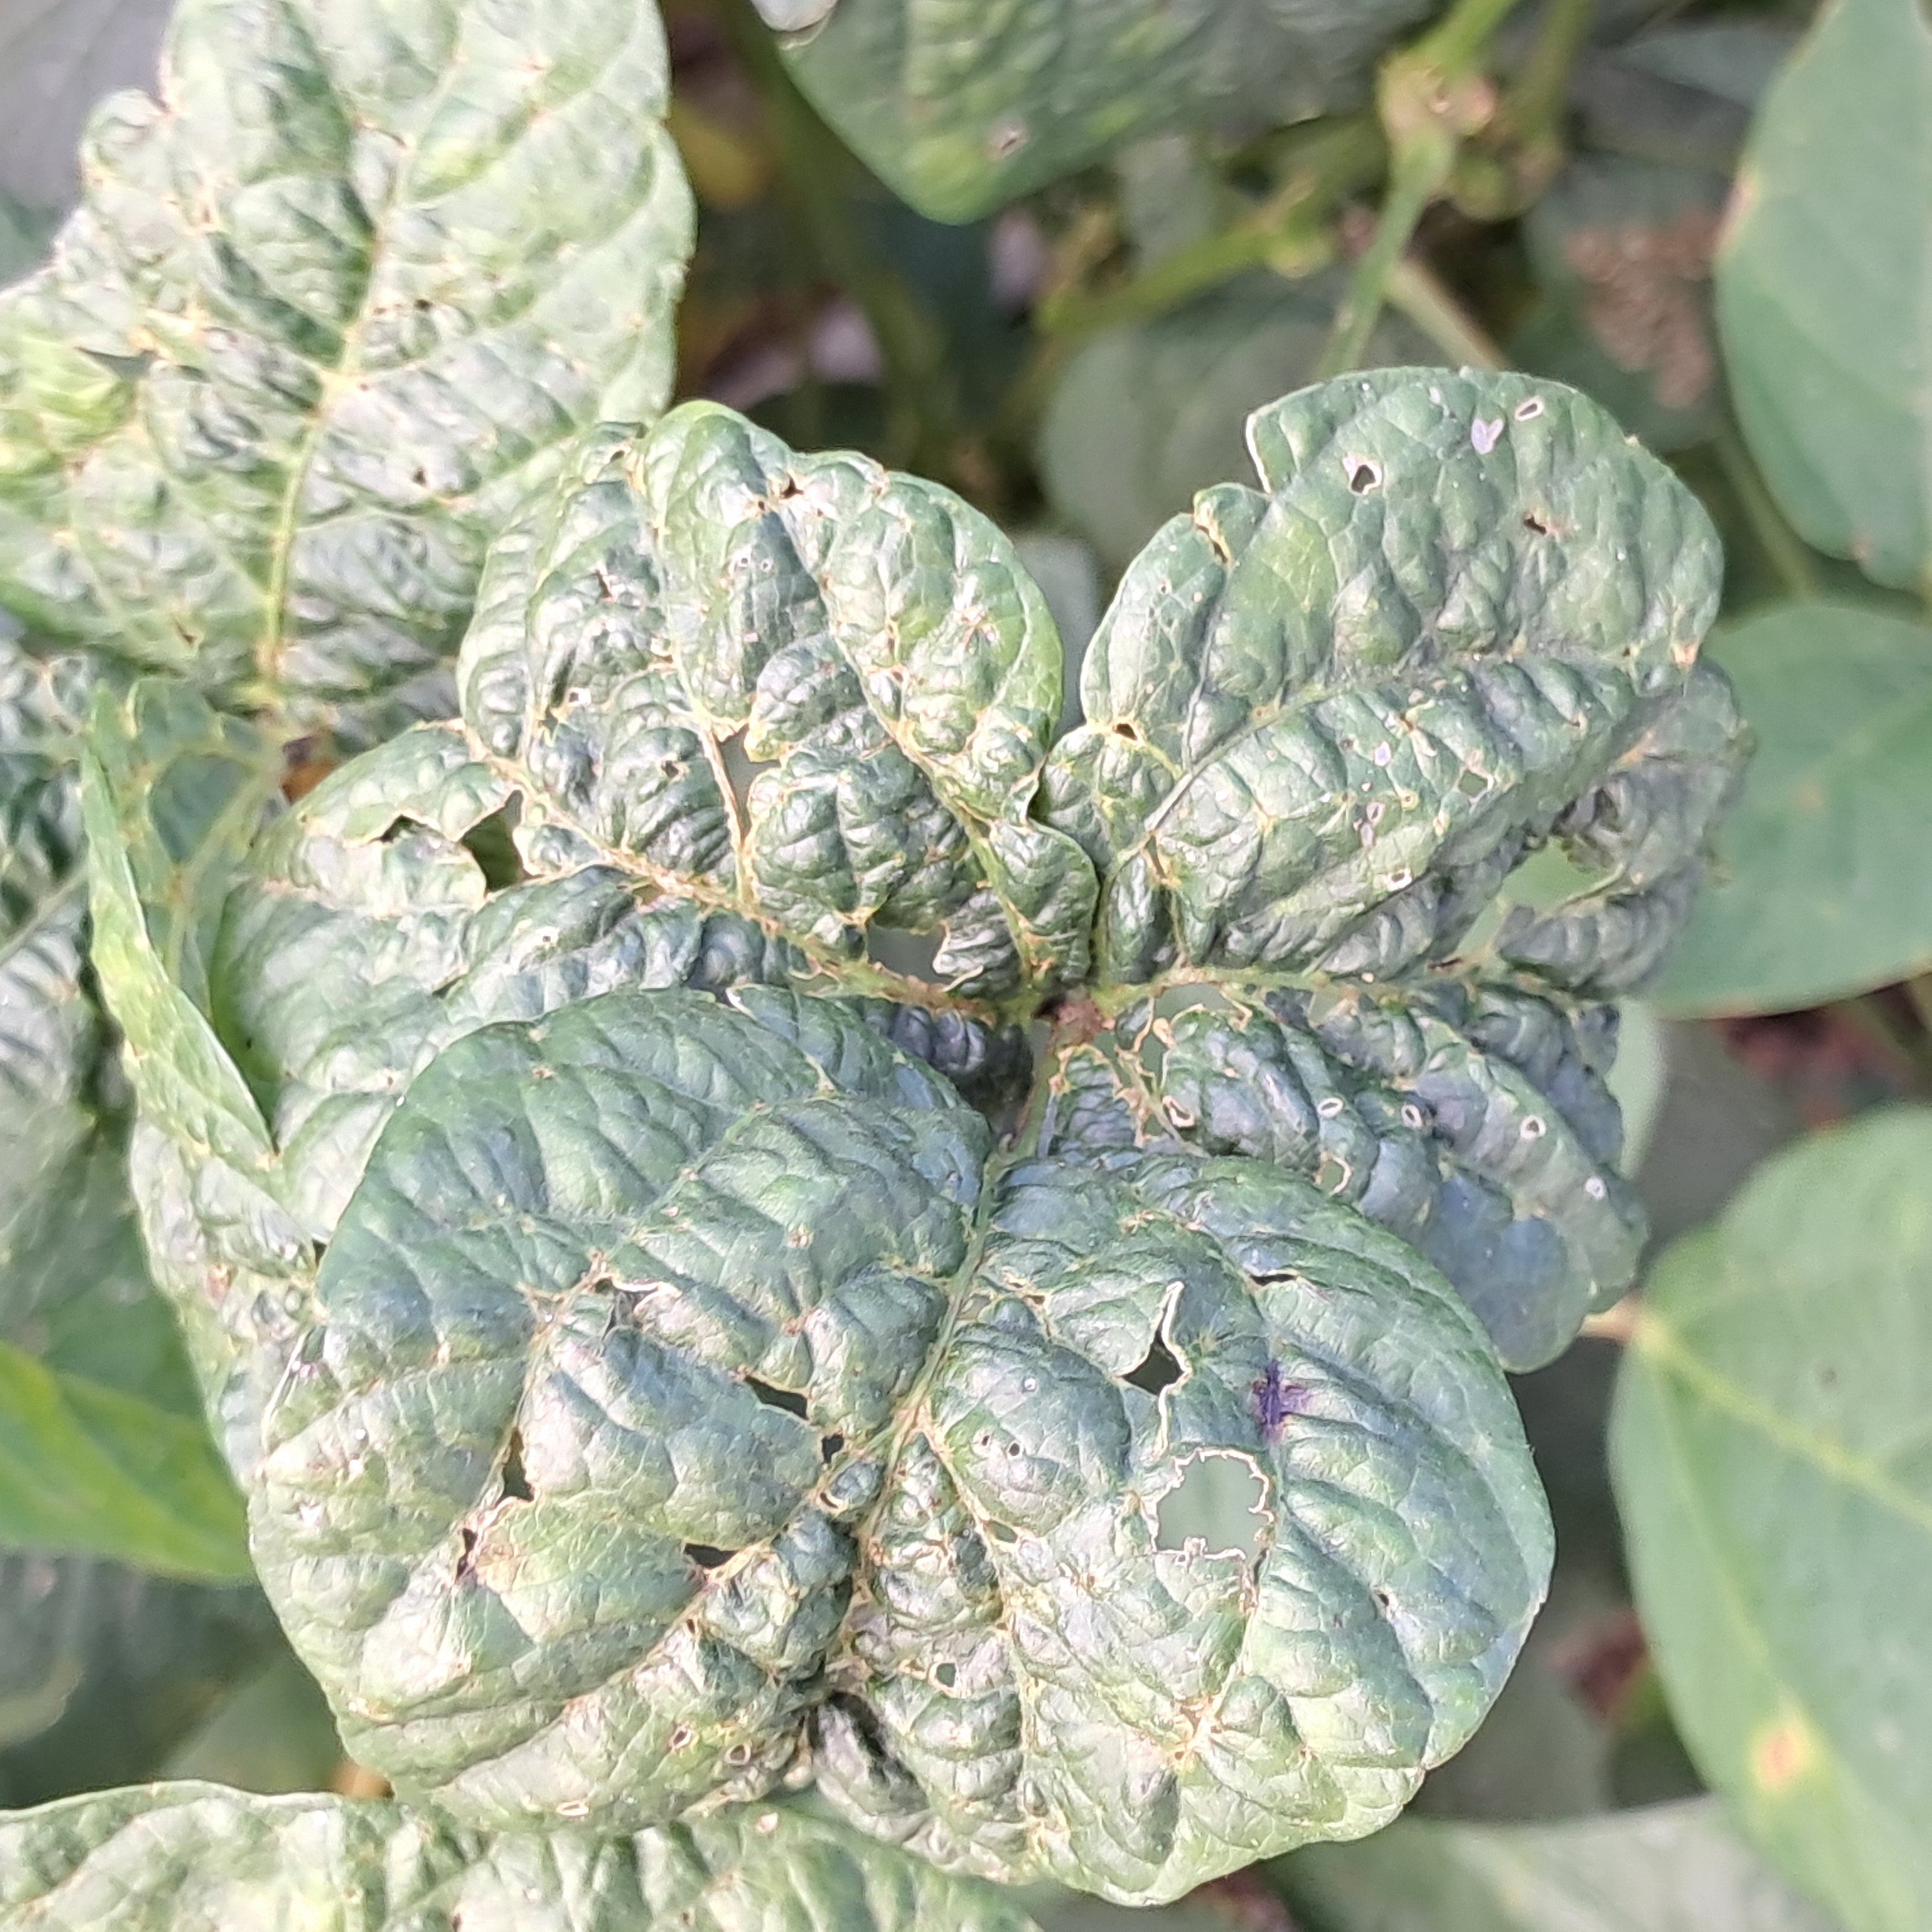
Label: Mosaic